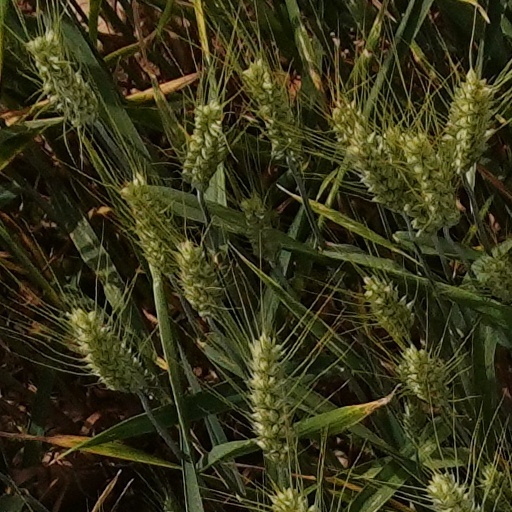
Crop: wheat